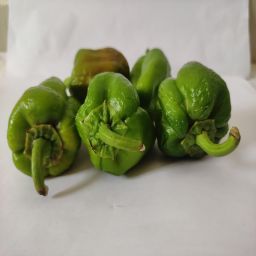
Crop: Bell Pepper
Quality: Old